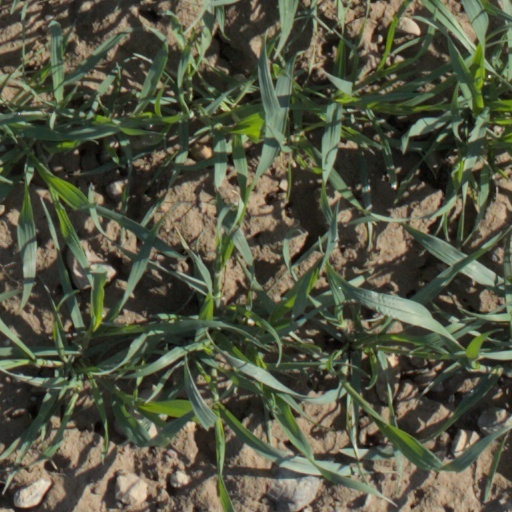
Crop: wheat